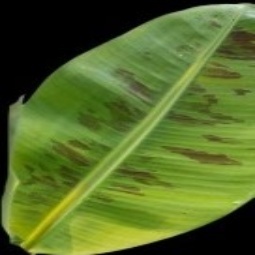
Label: Healthy